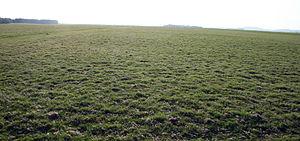
La plaine du Curragh est une étendue plate de terres communes à Newbridge dans le Kildare connu en Irlande pour être un bon site de reproduction du cheval et d'entraînement. C'est le lieu d'établissement du Haras national d'Irlande, situé à l'extrémité du village de Kildare. Il s'y situe aussi la tourbière de Pollardstown, la plus grande en Irlande et sa zone est d'un très intérêt pour les botanistes et ornithologistes, plusieurs espèces d'oiseaux et de végétaux y résidant.